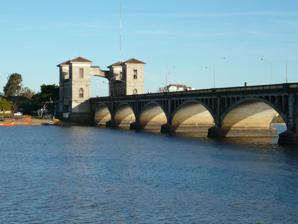
Building: Baron of Mauá International Bridge
Country: Uruguay
Year built: 1930
International Bridge between Uruguay and Brazil The Uruguayan side of the Baron of Mauá bridge The Baron of Mauá International Bridge ( Portuguese : Ponte Internacional Barão de Mauá , Spanish : Puente Internacional Barón de Mauá ) is a bridge that crosses the Jaguarão River , linking the cities of Jaguarão , Rio Grande do Sul , Brazil and Río Branco, Uruguay . Built between 1927 and 1930, it was named in honor of Irineu Evangelista de Souza , Baron and Viscount of Mauá, an important businessman and banker who developed activities in both countries during the 19th century. References Wikimedia Commons has media related to Puente Internacional Barón de Mauá .